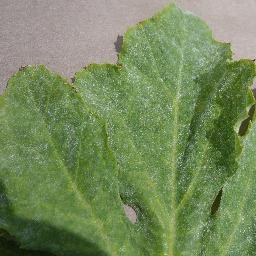
Label: Squash___Powdery_mildew